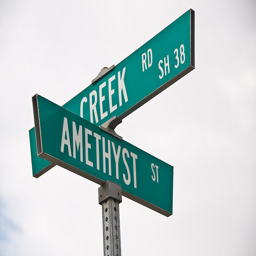
A couple of green street signs mounted above a pole.
two green street signs that point to different places
The street signs for the intersection of Creek Rd, and Amethyst St.
Two street signs indicate an intersection against a cloudy sky.
A crossroad displaying the signs for Creek Road and Amethyst Street.